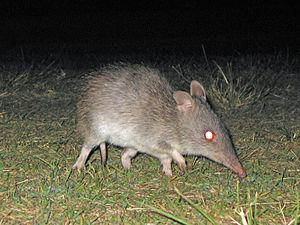
Le Bandicoot à nez long, ou péramèle nason, est la plus grande espèce de bandicoot.